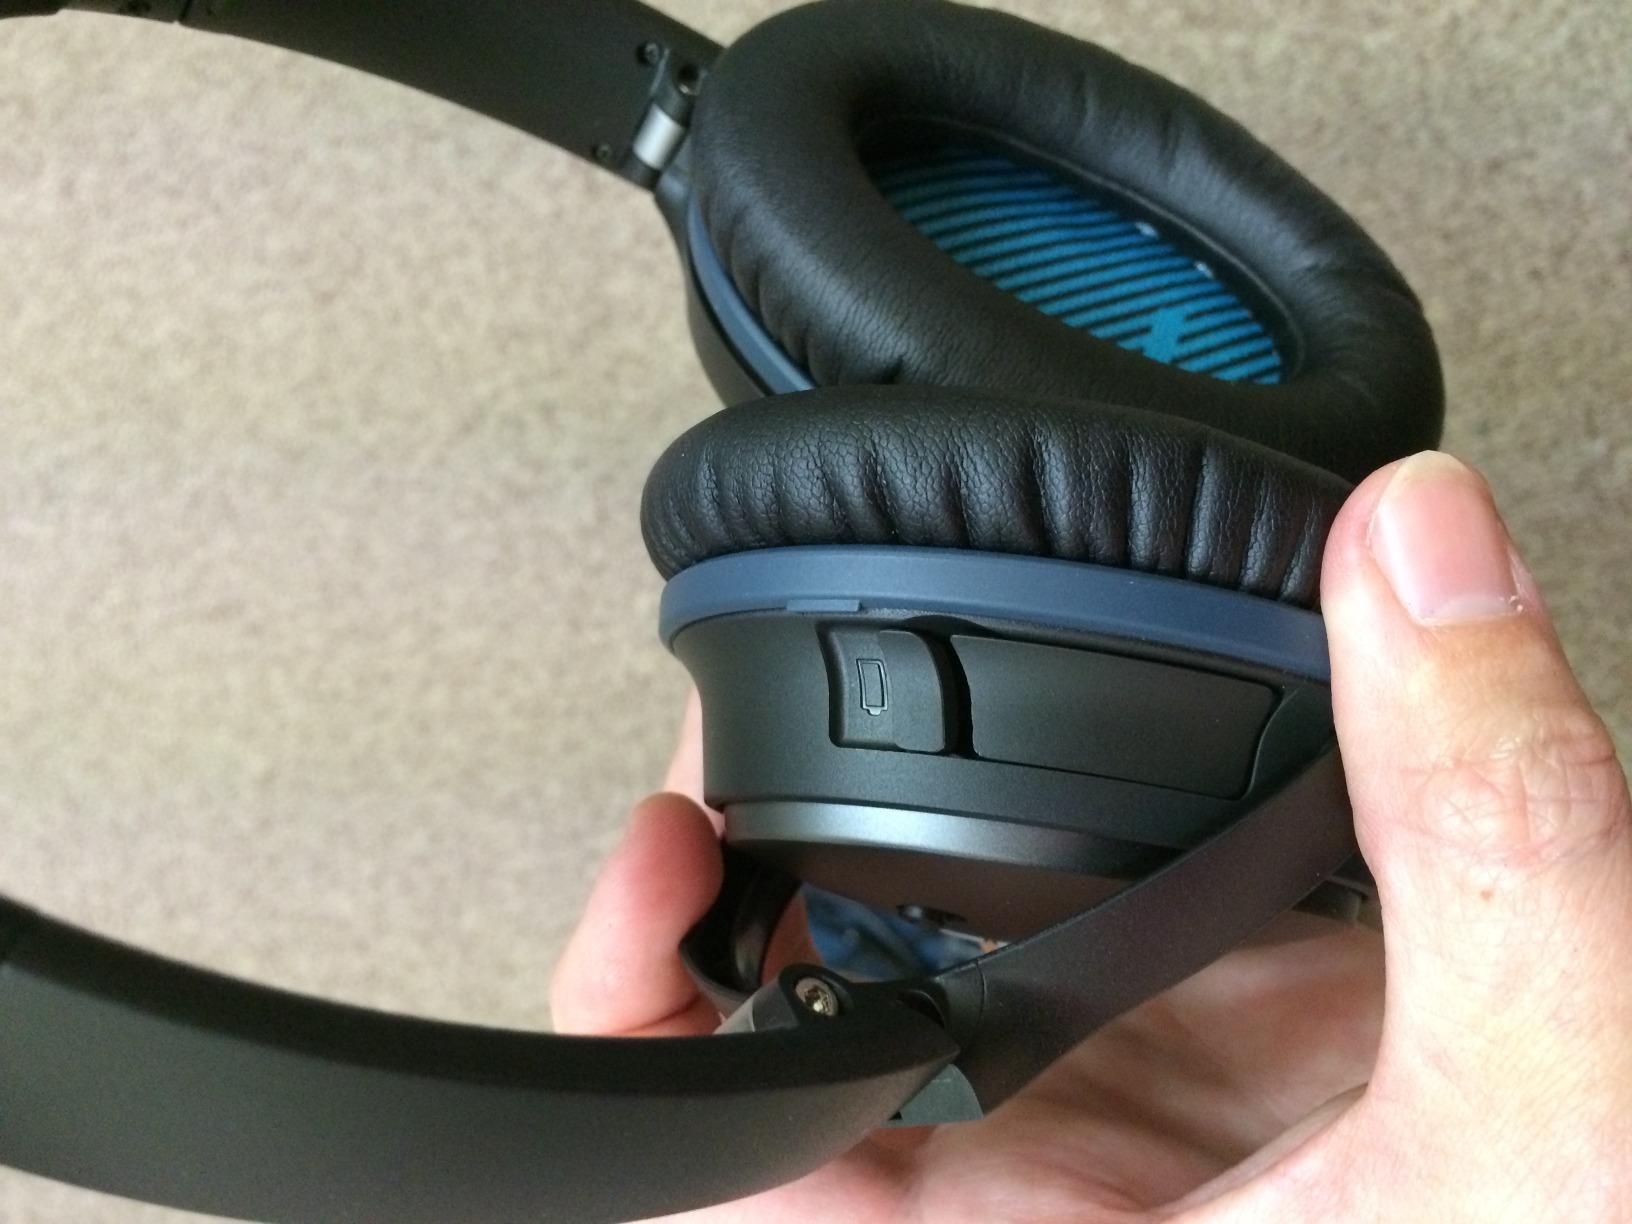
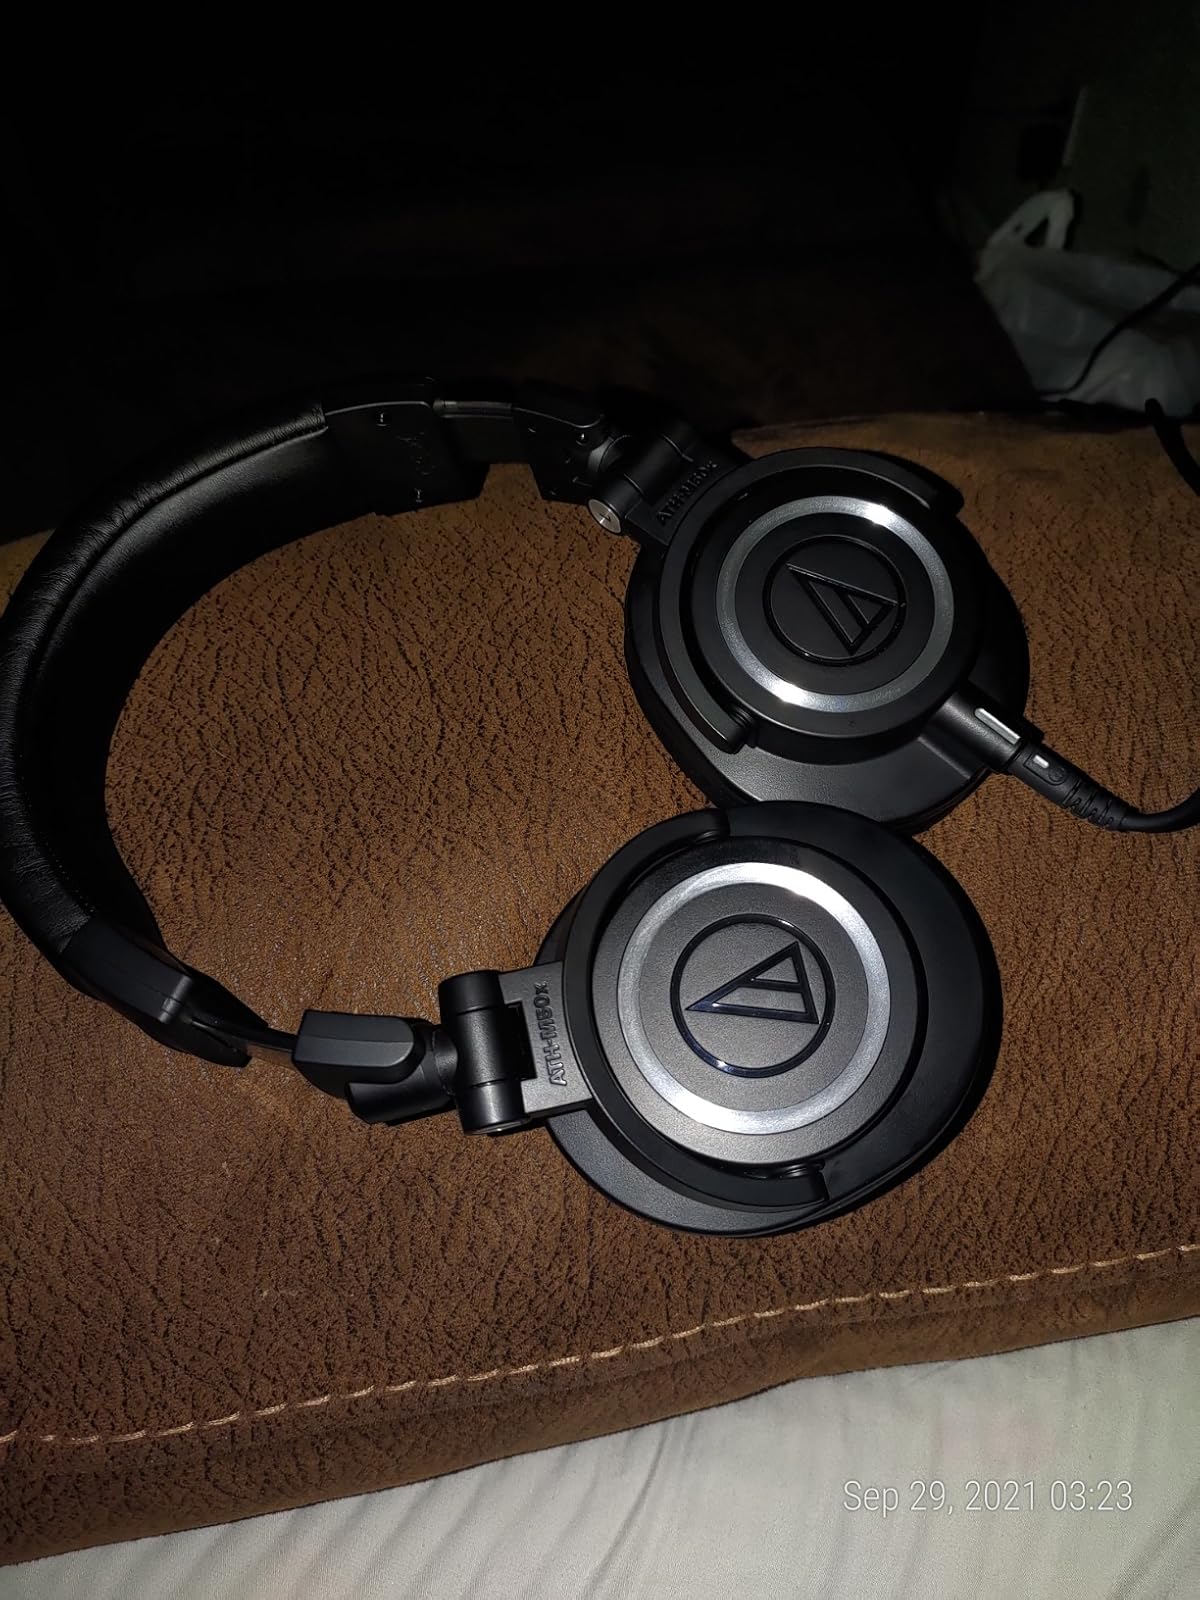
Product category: headphones
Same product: no